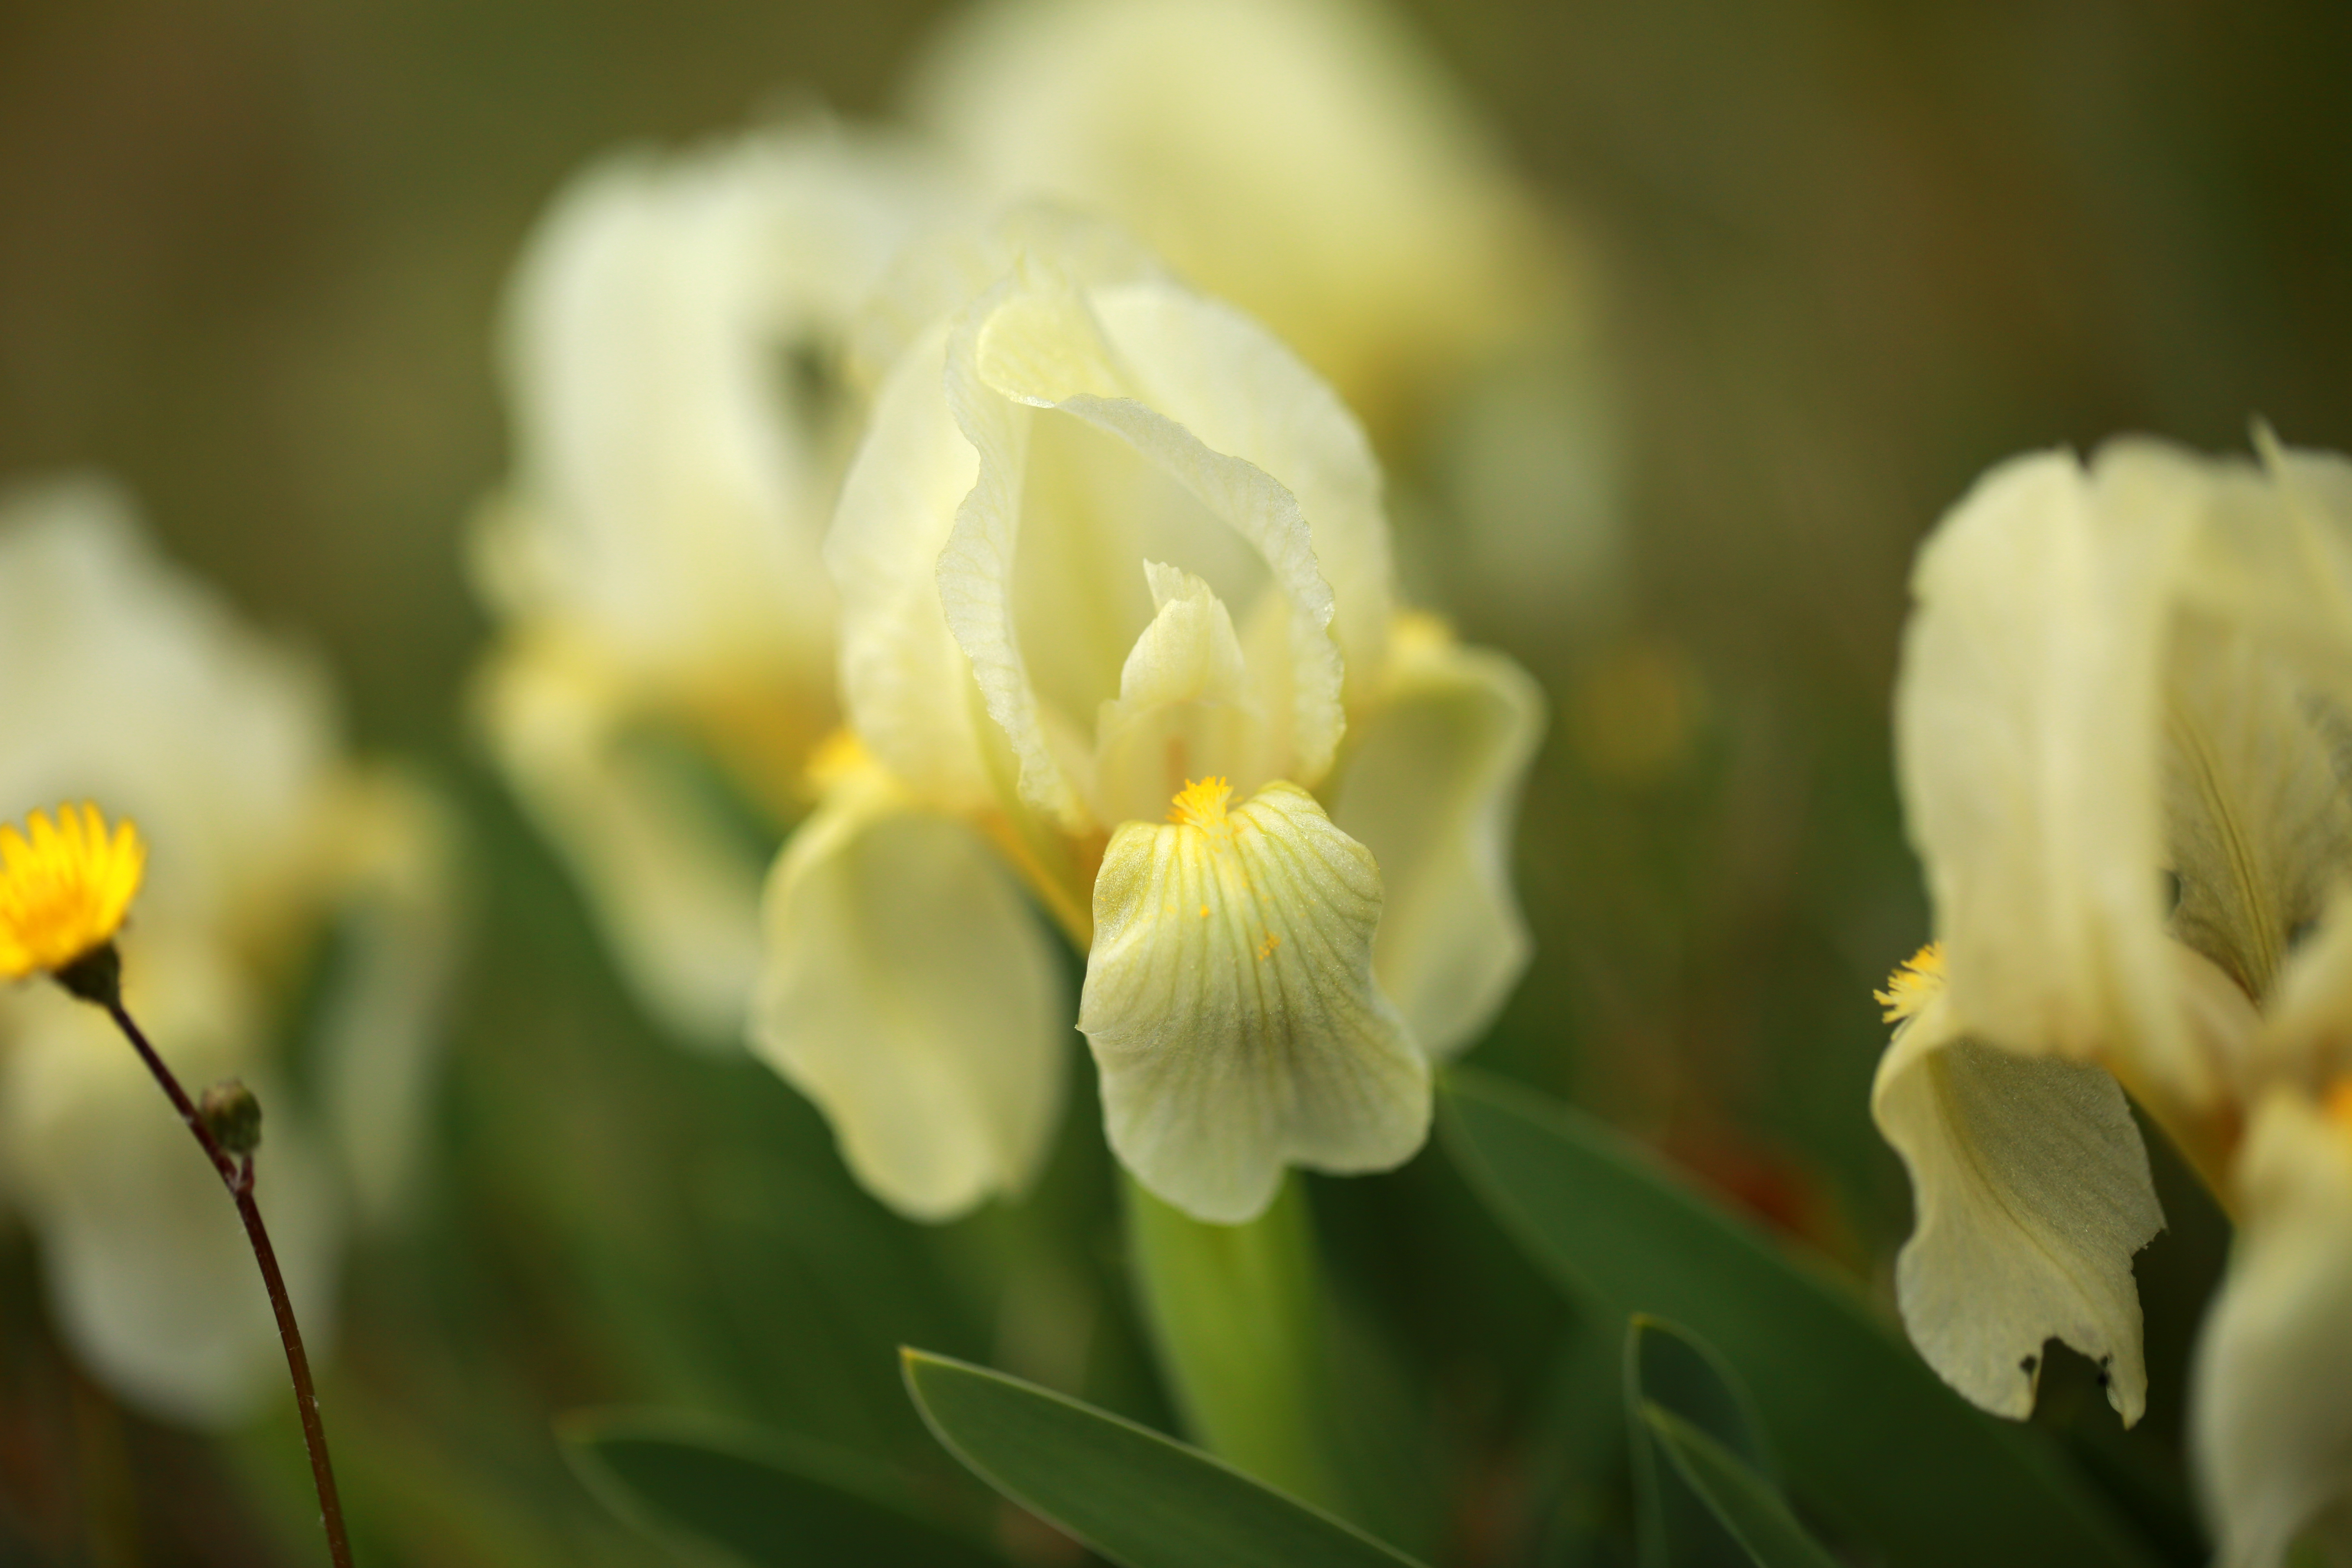
nature, blossom, plant, flower, petal, france, europe, canon, botany, yellow, flora, wildflower, close up, midi, iris, narcissus, lumiere, isasza, southfrance, sdfrankreich, zuidfrankrijk, mditerrane, hrault, montpelliermtropole, jacou, pinde, exterieur, garrigues, floraison, fleurssauvages, moisdemars, iridaceae, irislutescens, macro photography, flowering plant, plant stem, land plant